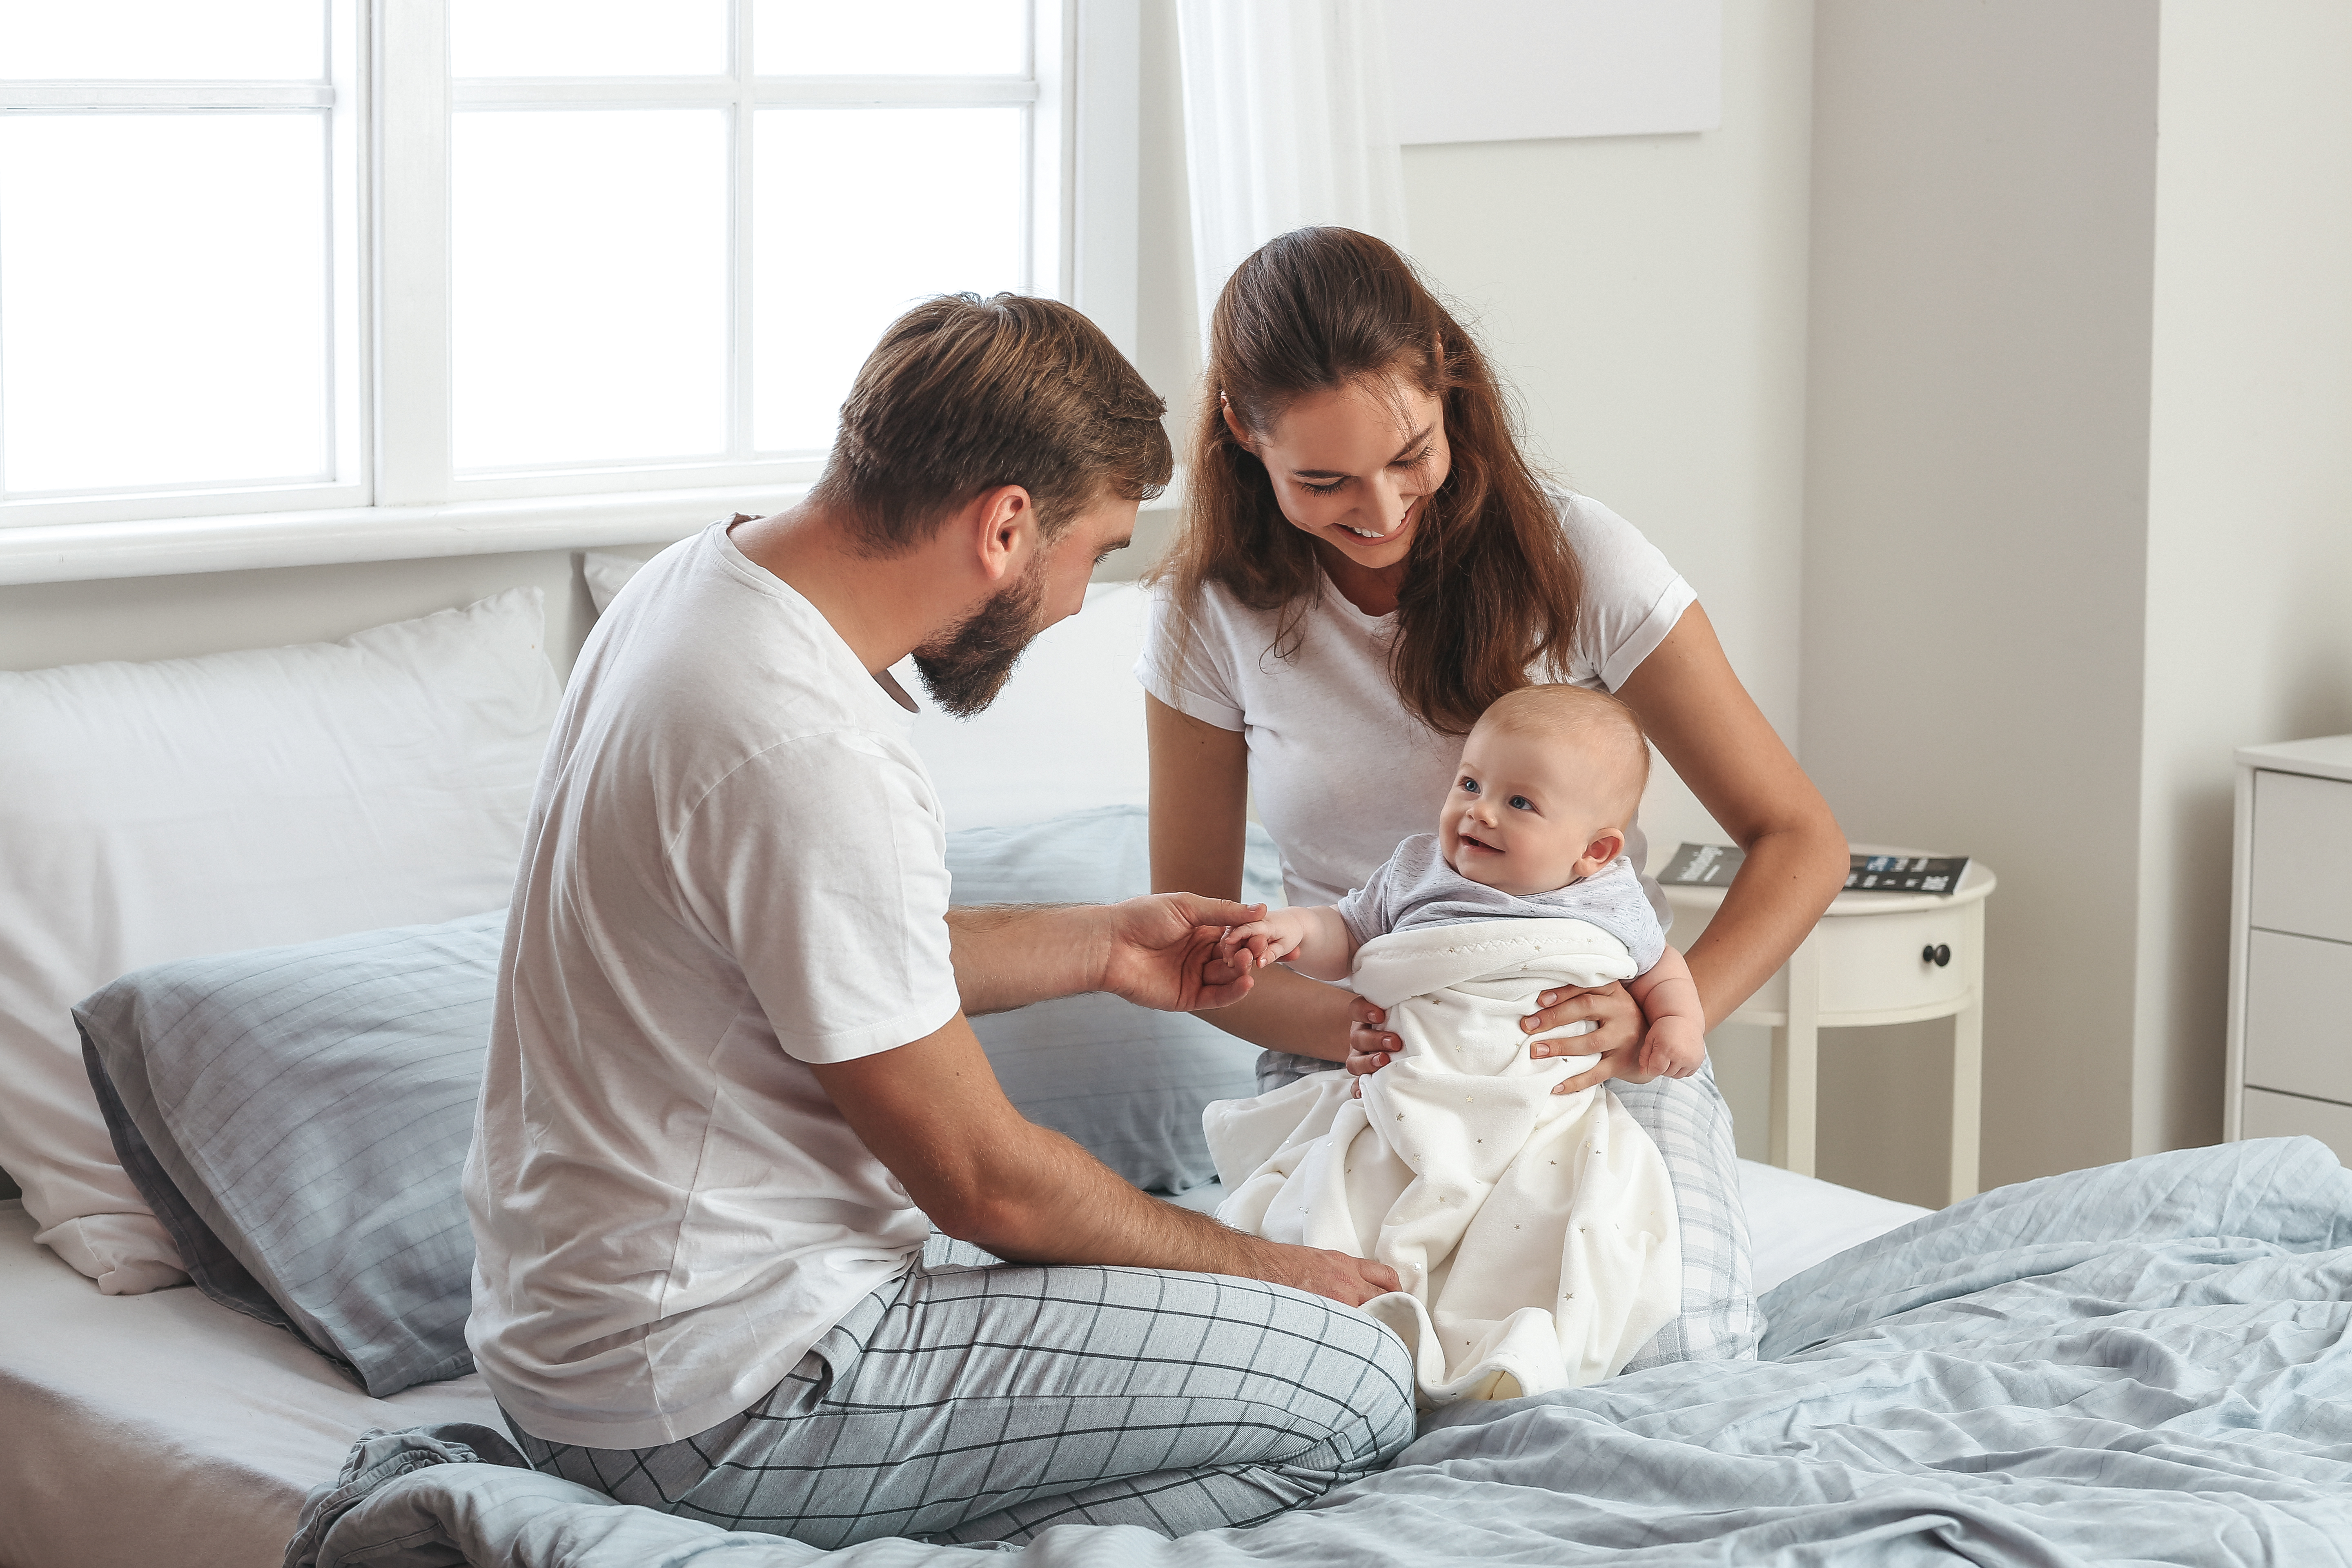
window, comfort, cabinetry, smile, couch, happy, baby, toddler, drawer, event, chest of drawers, room, sitting, chest, shorts, child, nightstand, fun, linens, t shirt, love, bedding, cupboard